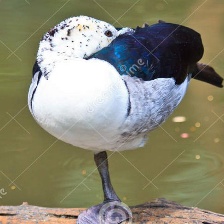
Species: KNOB BILLED DUCK
Scientific name: SARKIDIORNIS MELANOTOS
ImageNet parent category: drake